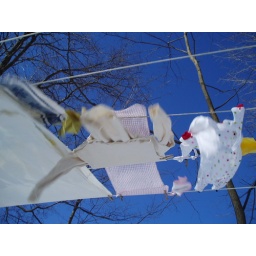
Laundry whipped by the wind in a blue February sky